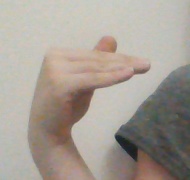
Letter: khaa